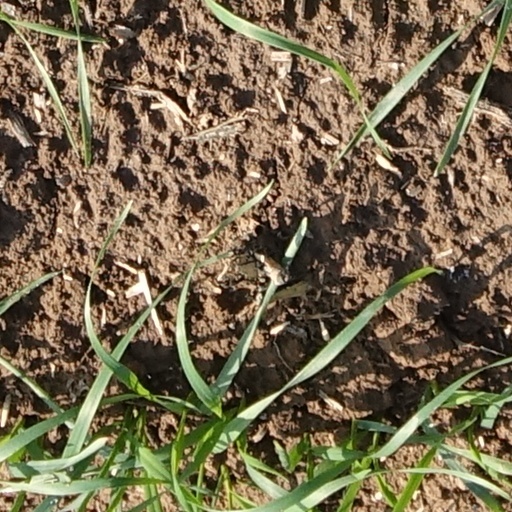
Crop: wheat